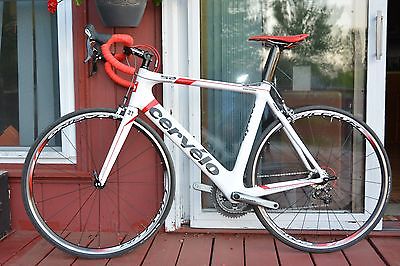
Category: bicycle